Lipizzan

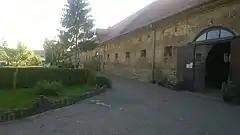
Lipik Stud, Croatia

Aside from the rare solid-colored horse (usually bay or black), most Lipizzans are gray. Like all gray horses, they have black skin, dark eyes, and as adult horses, a white hair coat. Gray horses, including Lipizzans, are born with a pigmented coat—in Lipizzans, foals are usually bay or black—and become lighter each year as the graying process takes place, with the process being complete between 6 and 10 years of age. Lipizzans are not actually true white horses, but this is a common misconception. A white horse is born white and has unpigmented skin.